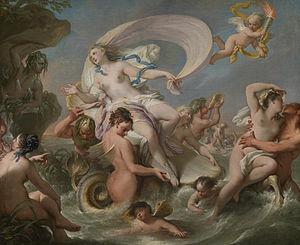
Macchina di Polifemo e Galatea est le nom donné à un clavecin accompagné de deux statues, formant un ensemble, « synthèse de l'instrument et de la sculpture, une œuvre d'art dans sa totalité. » La qualité artistique de l'ensemble se classe parmi les plus beaux exemples d'art décoratif du baroque romain.